Boss 302 Mustang

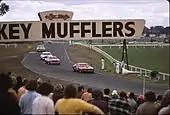
Allan Moffat driving the Boss 302 Mustang at Sandown in 1972.

The Boss Mustang platform experienced racing success in Australia, with Canadian-born driver Allan Moffat, driving his Coca-Cola-sponsored Mustang to a recorded 101 wins from 151 starts. Moffat's car was a gift from Ford's American in-house race car fabrication and engineering facility, Kar Kraft, and finished off by Bud Moore Engineering. Moffat raced the Mustang in the Australian Touring Car Championship (ATCC) from 1969 to 1972. Although he failed to place in the top 10 in 1969, he finished 6th in 1970, 2nd in 1971 and 3rd in 1972. As of December 2012, this car has been fully restored to original, and is owned by Queensland based collector David Bowden who regularly shows the car at historic events throughout Australia.